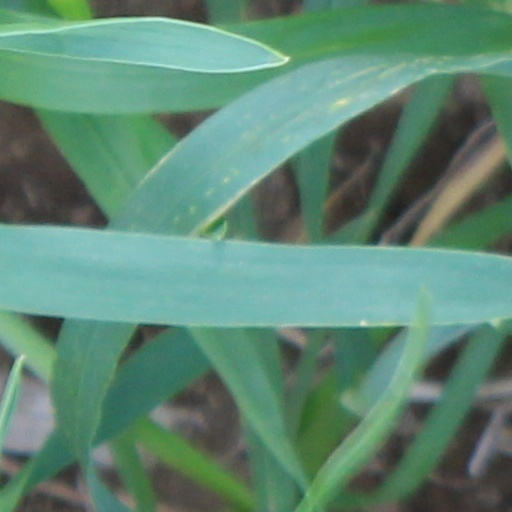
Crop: wheat